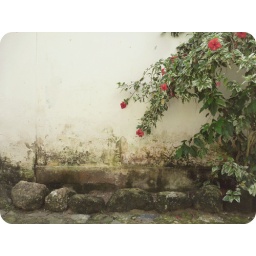
with these flowers I cover the walls we live within